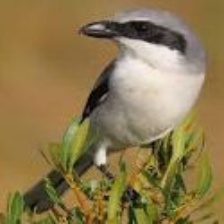
Species: LOGGERHEAD SHRIKE
Scientific name: LANIUS LUDOVICIANUS